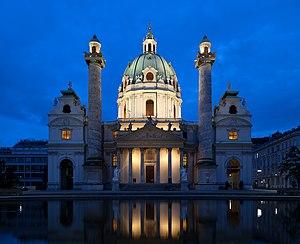
L'église Saint-Charles-Borromée, à Vienne (Autriche).